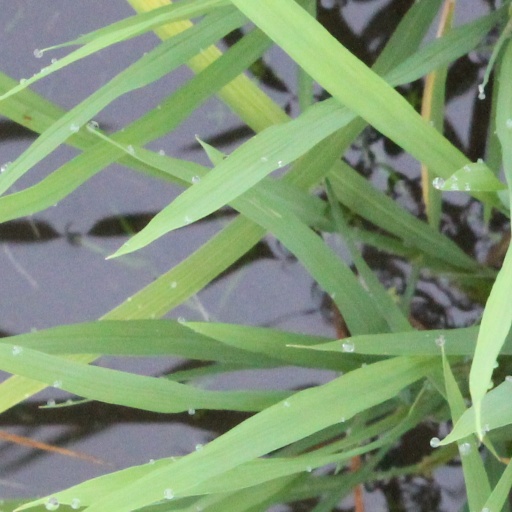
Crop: rice